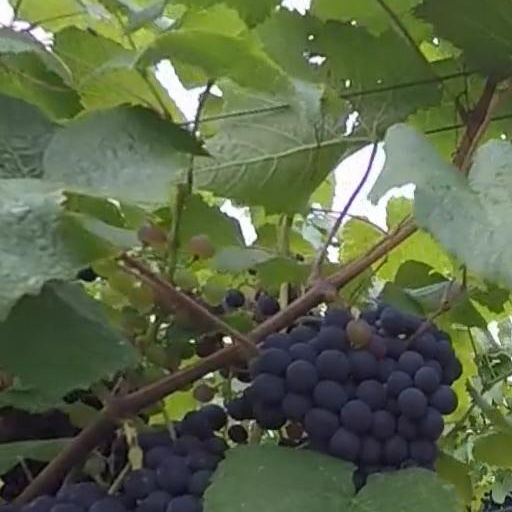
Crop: grape